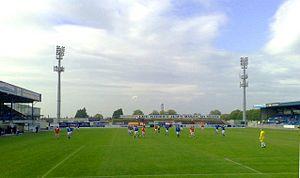
Mourneview Park est un stade de football situé à Lurgan, Comté d'Armagh en Irlande du Nord. Le club résident est le Glenavon FC.